The Great War and Modern Memory

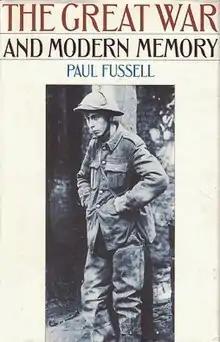
First edition

The Great War and Modern Memory is a book of literary criticism written by Paul Fussell and published in 1975 by Oxford University Press. It describes the literary responses by English participants in World War I to their experiences of combat, particularly in trench warfare. The perceived futility and insanity of this conduct became, for many gifted Englishmen of their generation, a metaphor for life. Fussell describes how the collective experience of the "Great War" was correlated with, and to some extent underlain by, an enduring shift in the aesthetic perceptions of individuals, from the tropes of Romanticism that had guided young adults before the war, to the harsher themes that came to be dominant during the war and after.